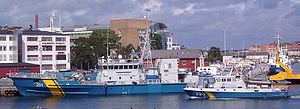
Kustbevakningen / Organisation
Fartøjerne KBV 201 og KBV 290 i Karlskrona.
Kustbevakningen er betegnelsen for Sveriges kystvagt. Kystvagten er en civil myndighed underlagt det svenske Justitiedepartementet. Myndigheden overvåger og kontrollerer skibstrafikken, fiskeriet, beskytter miljøet og hjælper mennesker til søs i det svenske territorialfarvand samt på Mälaren på Vänern. Kystvagtens overordnede opgavekompleks bliver besluttet af riksdagen, imens den mere dybdegående styring foregår fra den svenske regering via Justitsdepartementet.